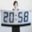
Label: clock